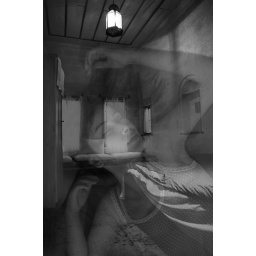
once upon a time i'm running for myselfcold stone walls surround to meand..conversations go over my head